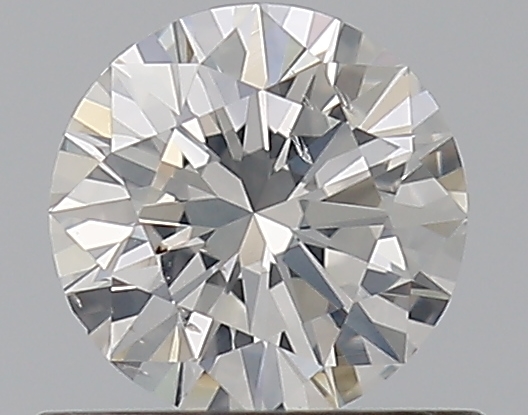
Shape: round
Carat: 0.5
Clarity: SI2
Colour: G
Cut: EX
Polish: EX
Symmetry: EX
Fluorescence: N
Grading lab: GIA
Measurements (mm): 5.11 x 5.14 x 3.12